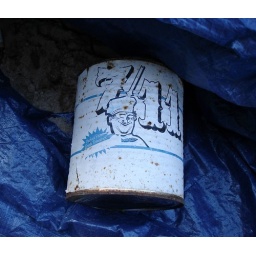
filled with sand to keep the tarp over the table &amp;amp; people selling stuff for shade